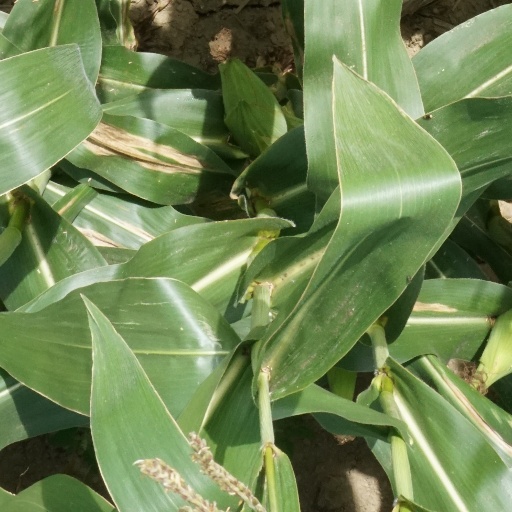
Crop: maize; corn